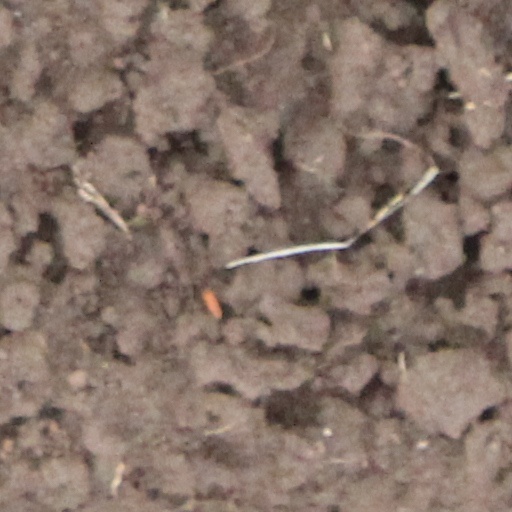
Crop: wheat